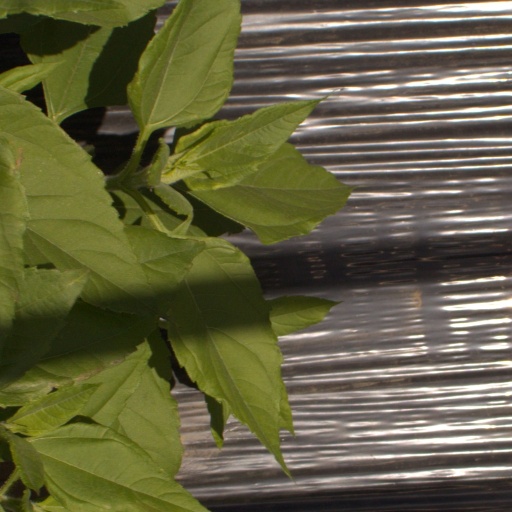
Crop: Jerusalem artichoke